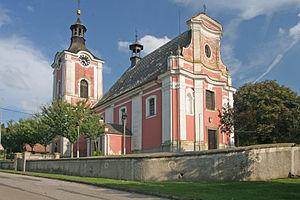
Petrovice est une commune du district de Hradec Králové, dans la région de Hradec Králové, en République tchèque. Sa population s'élevait à 271 habitants en 2017.